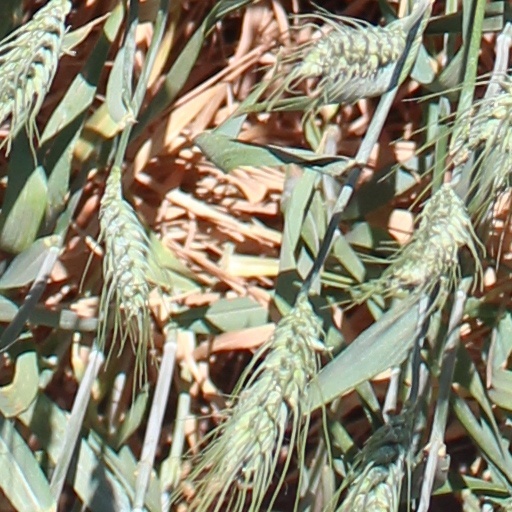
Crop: wheat